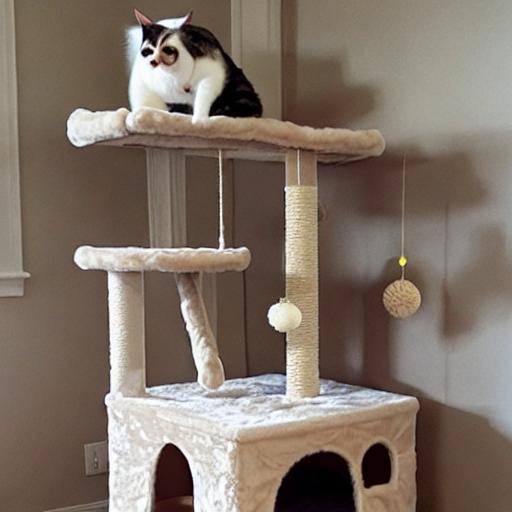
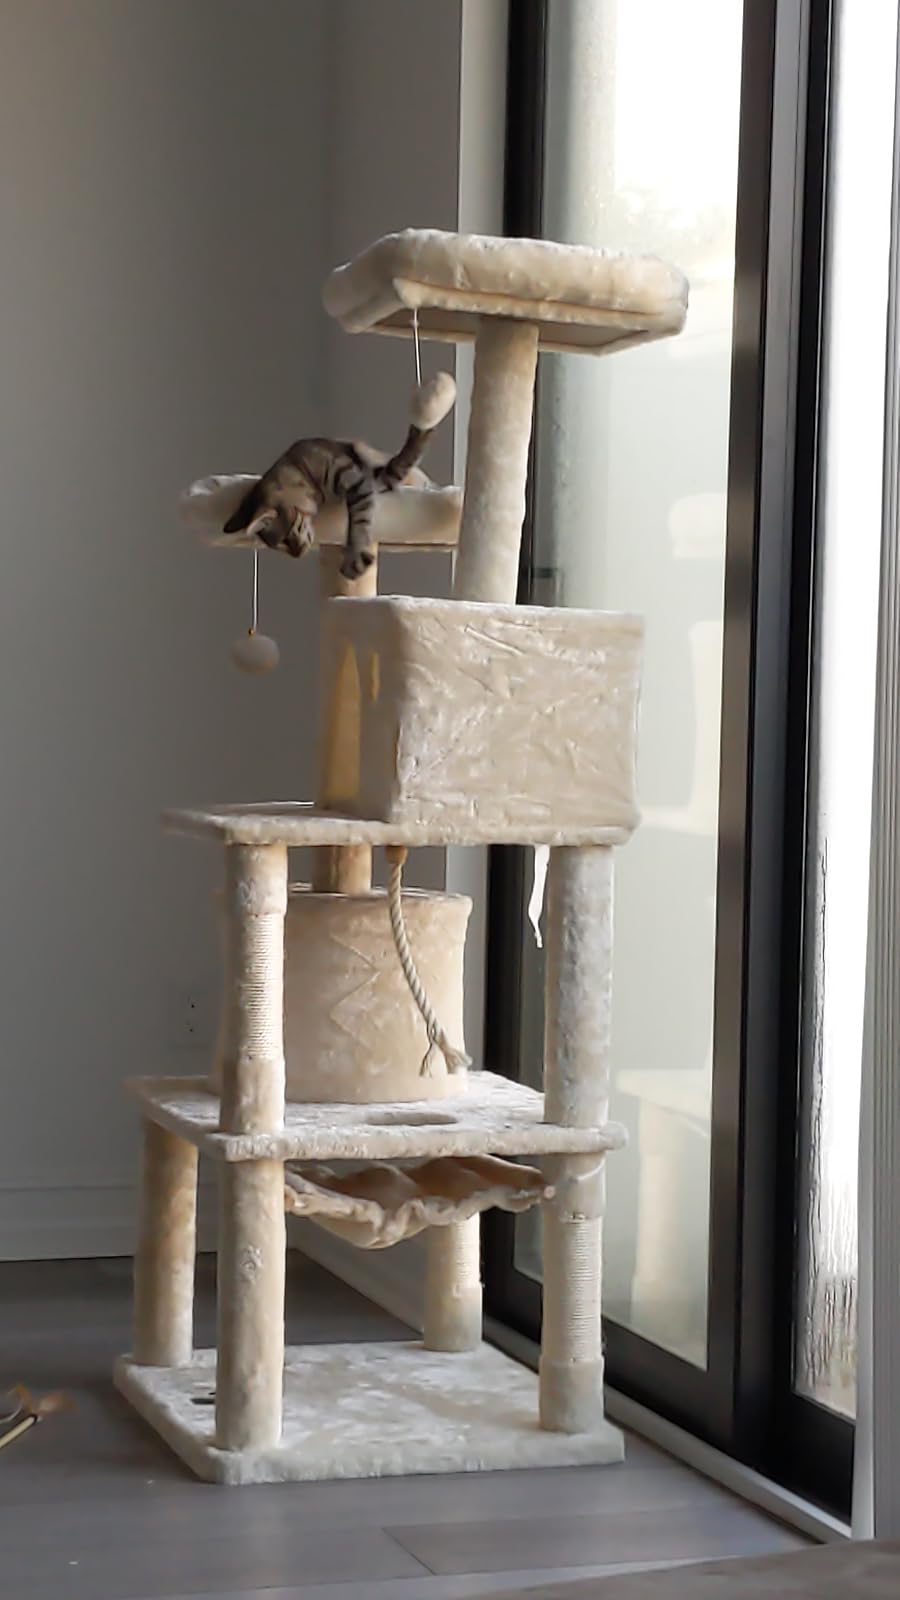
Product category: items_cat tree
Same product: no